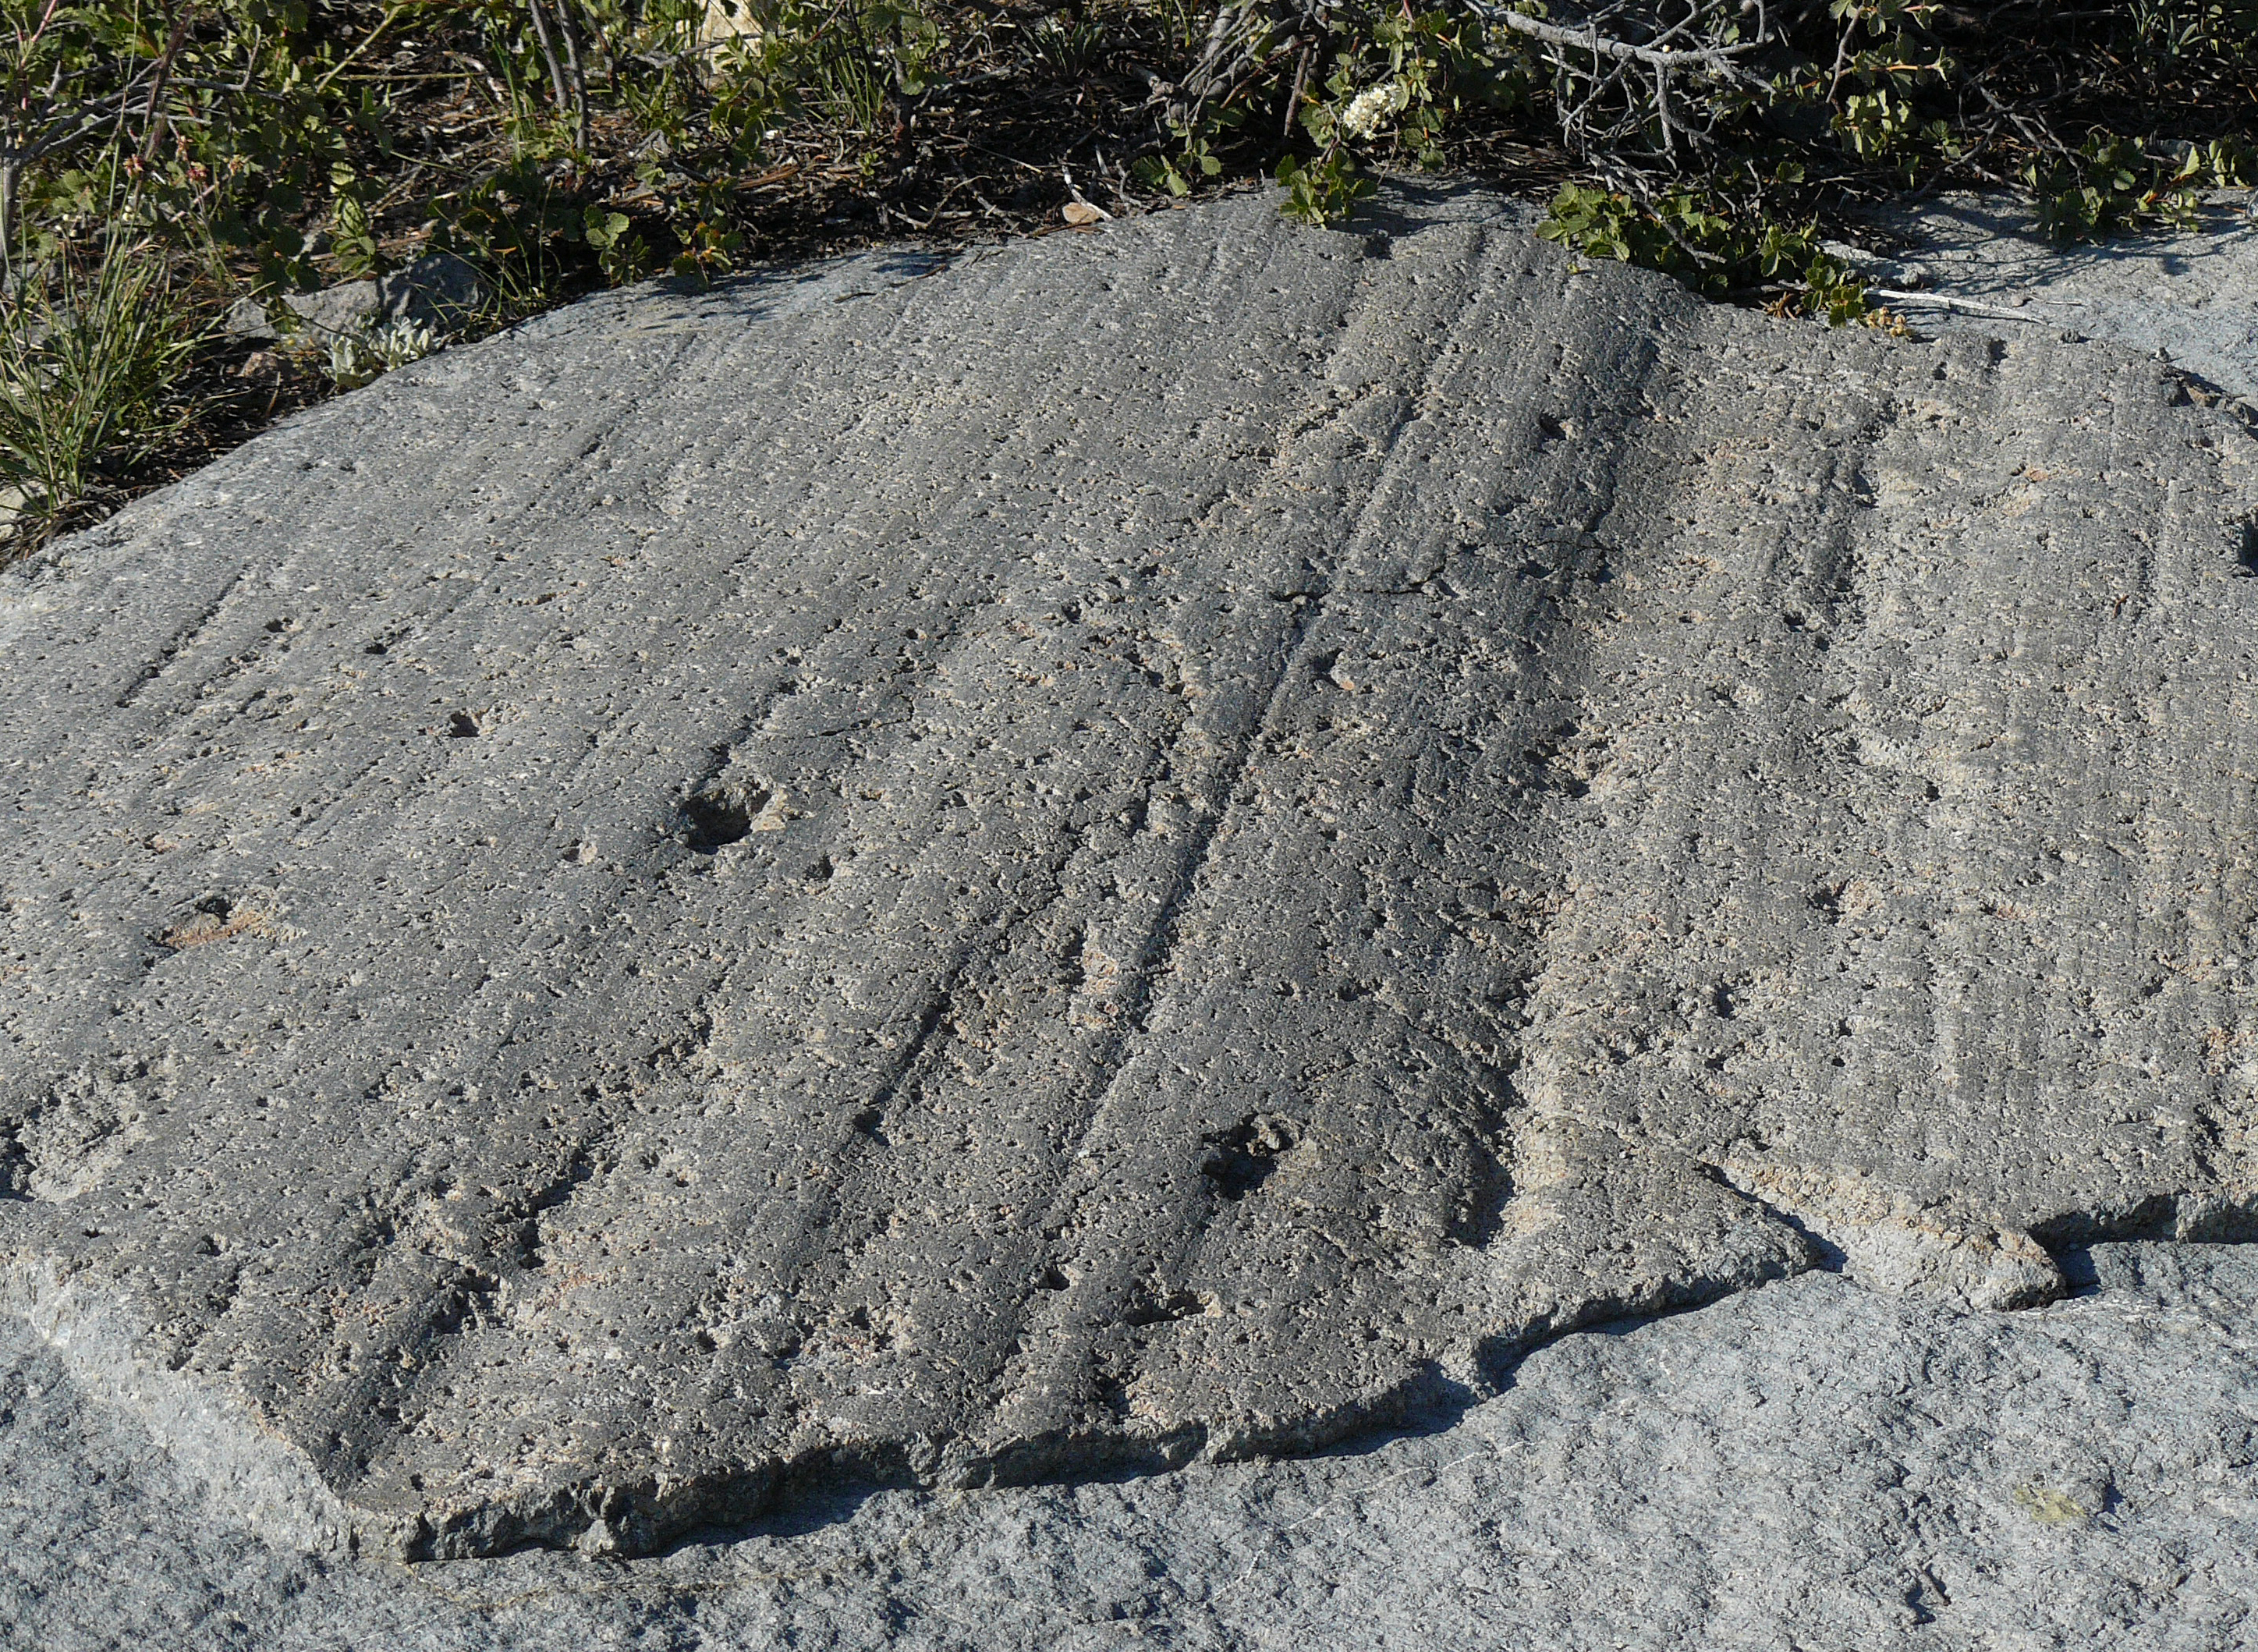
sand, rock, wall, asphalt, soil, stone wall, material, rubble, geology, badlands, boulder, joycecory, bumpasshelltrail, bedrock, glacialstriation, glacialstriationlassen, road surface, geological phenomenon